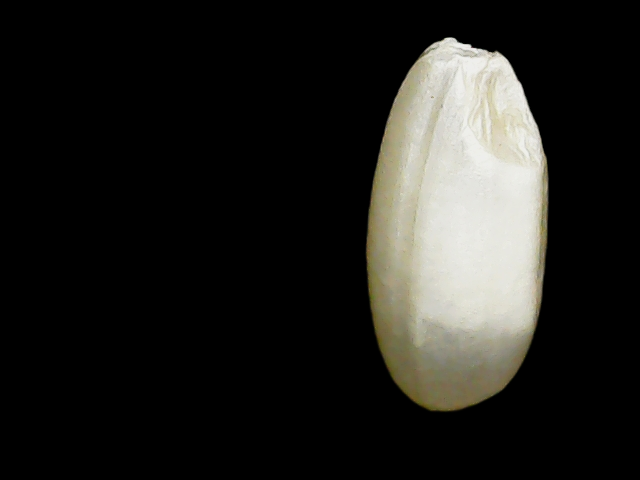
Rice variety: Binadhan10